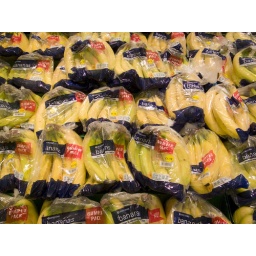
Bananas in clear plastic packaging at Morrisons supermarket, England, UK